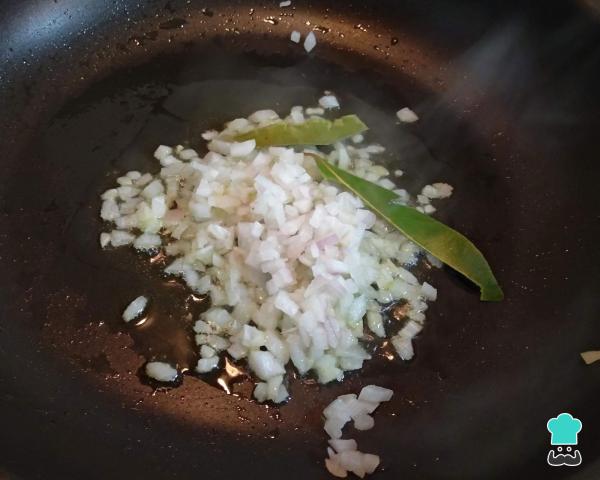
Lleva al fuego una olla o una sartén con el aceite y, cuando esté caliente, añade la cebolla picada y la hoja de laurel. Saltea hasta que la cebolla empiece a dorarse.Truco: La hoja de laurel les dará un toque extra de buen sabor y olor a los burritos de carne picada y queso.